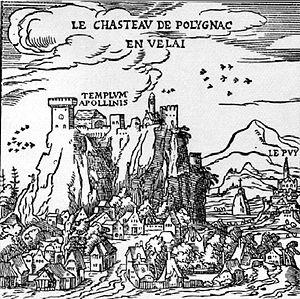
L'existence d'un temple d'Apollon sous ou dans les ruines du château de Polignac, dans la Haute-Loire, est une légende ancienne. Les arguments de ses propagandistes étaient déjà réfutés au milieu du XIXᵉ siècle. La mise au jour de matériels antiques sur le site ne change rien à la donne : pour qu'il y ait temple antique, il faudrait qu'il y ait des substructions de ce bâtiment, dûment authentifiées par des fouilles, sous ou dans les ruines du château féodal, seules preuves recevables.
Cet article recense les monuments historiques de France classés en 1840, la première protection de ce type dans le pays.